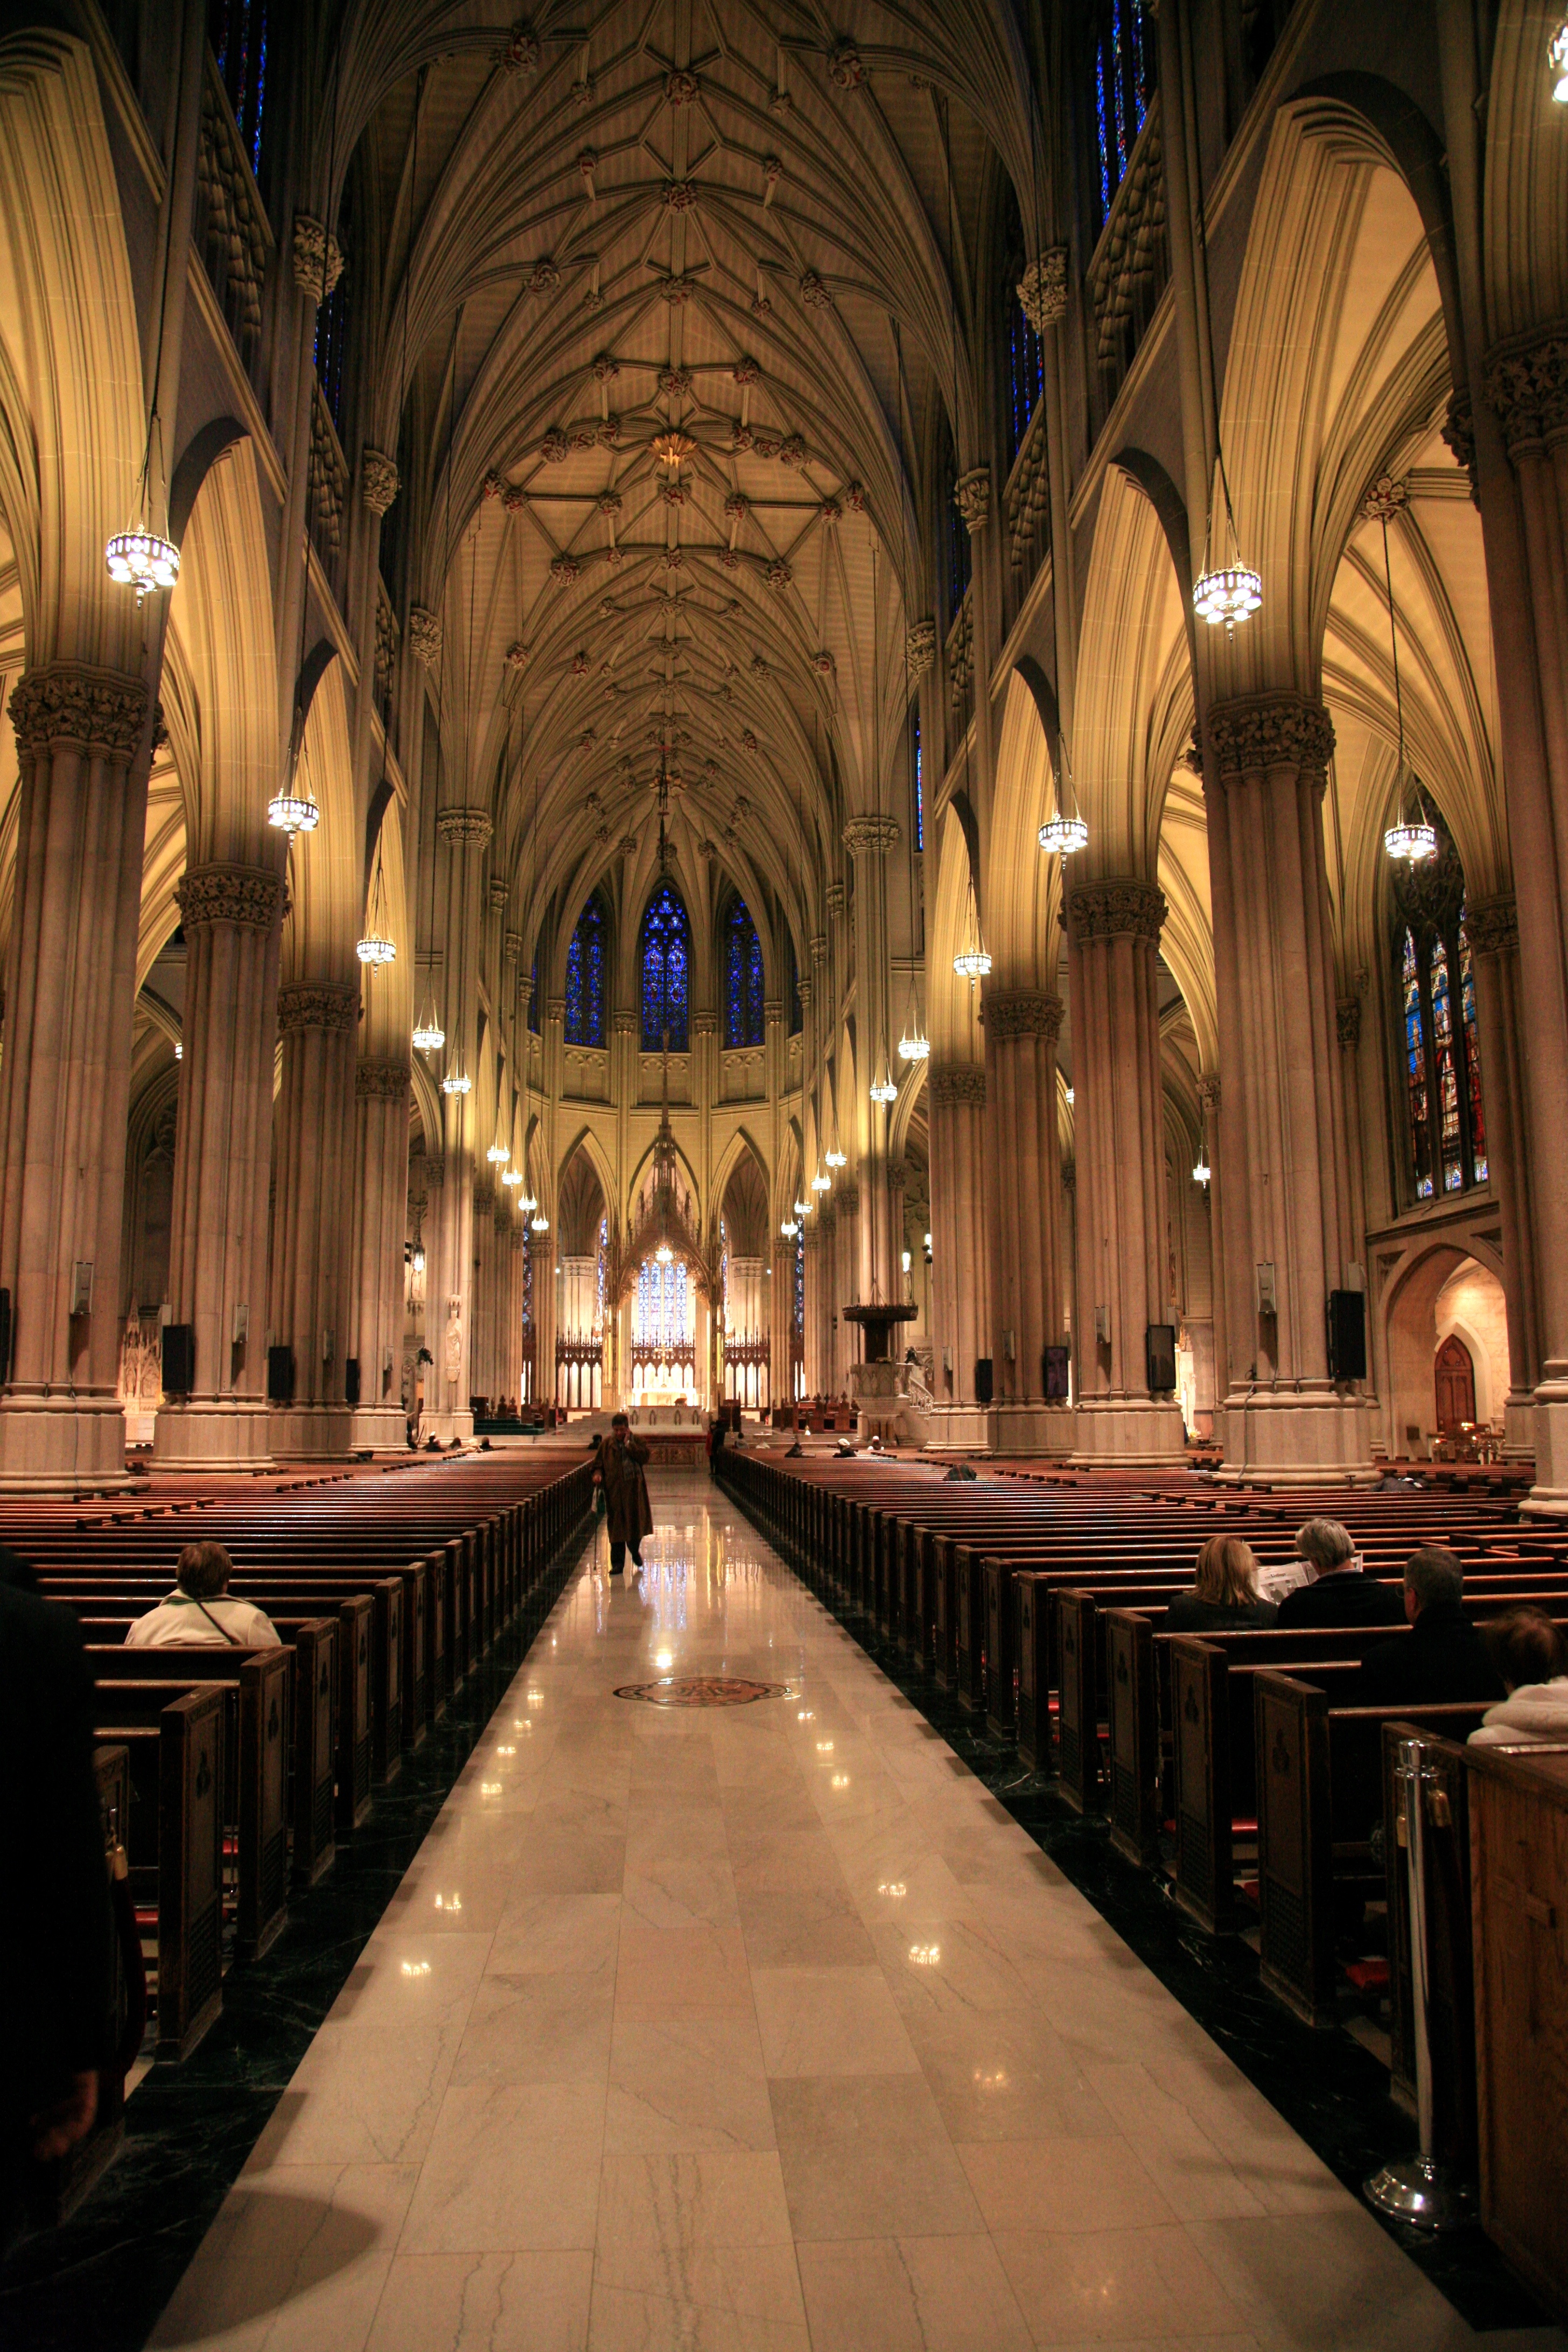
architecture, building, manhattan, nyc, landmark, church, cathedral, chapel, place of worship, aisle, newyork, newyorkcity, ny, eglise, cathedrale, nave, basilica, midtown, basilique, nef, midtowneast, saintpatrick